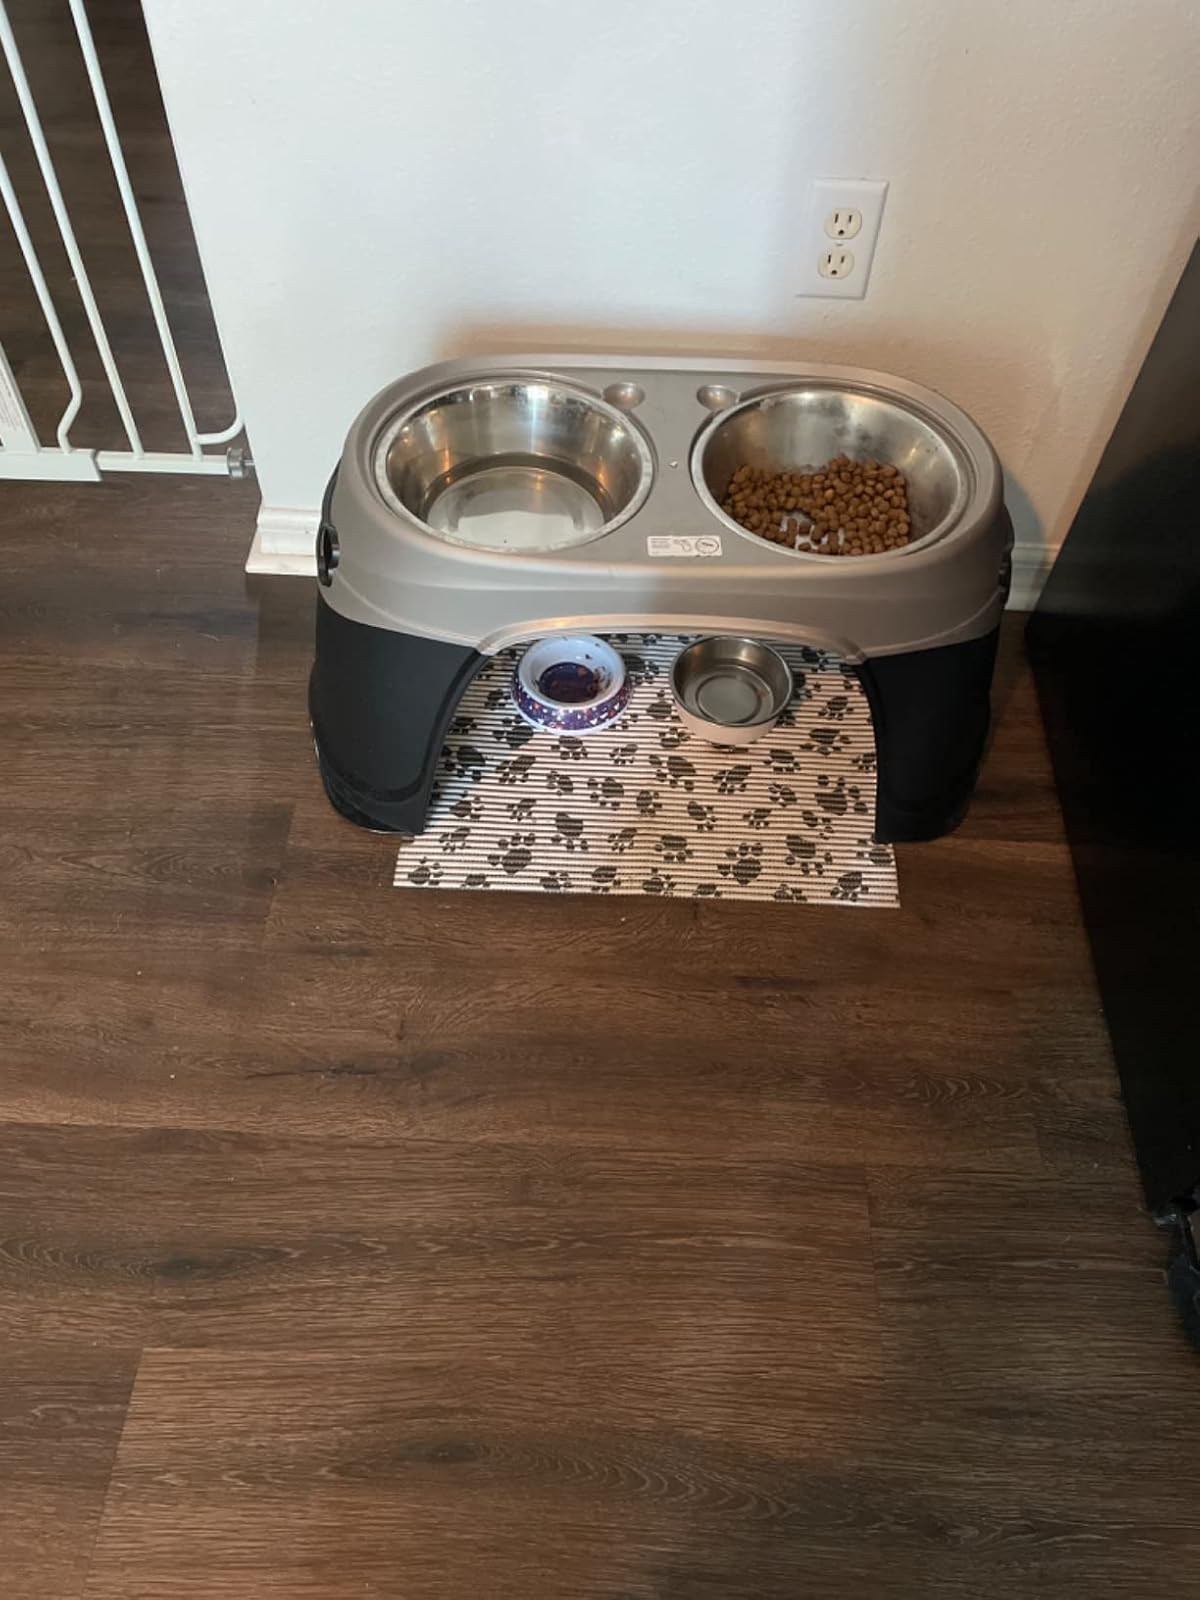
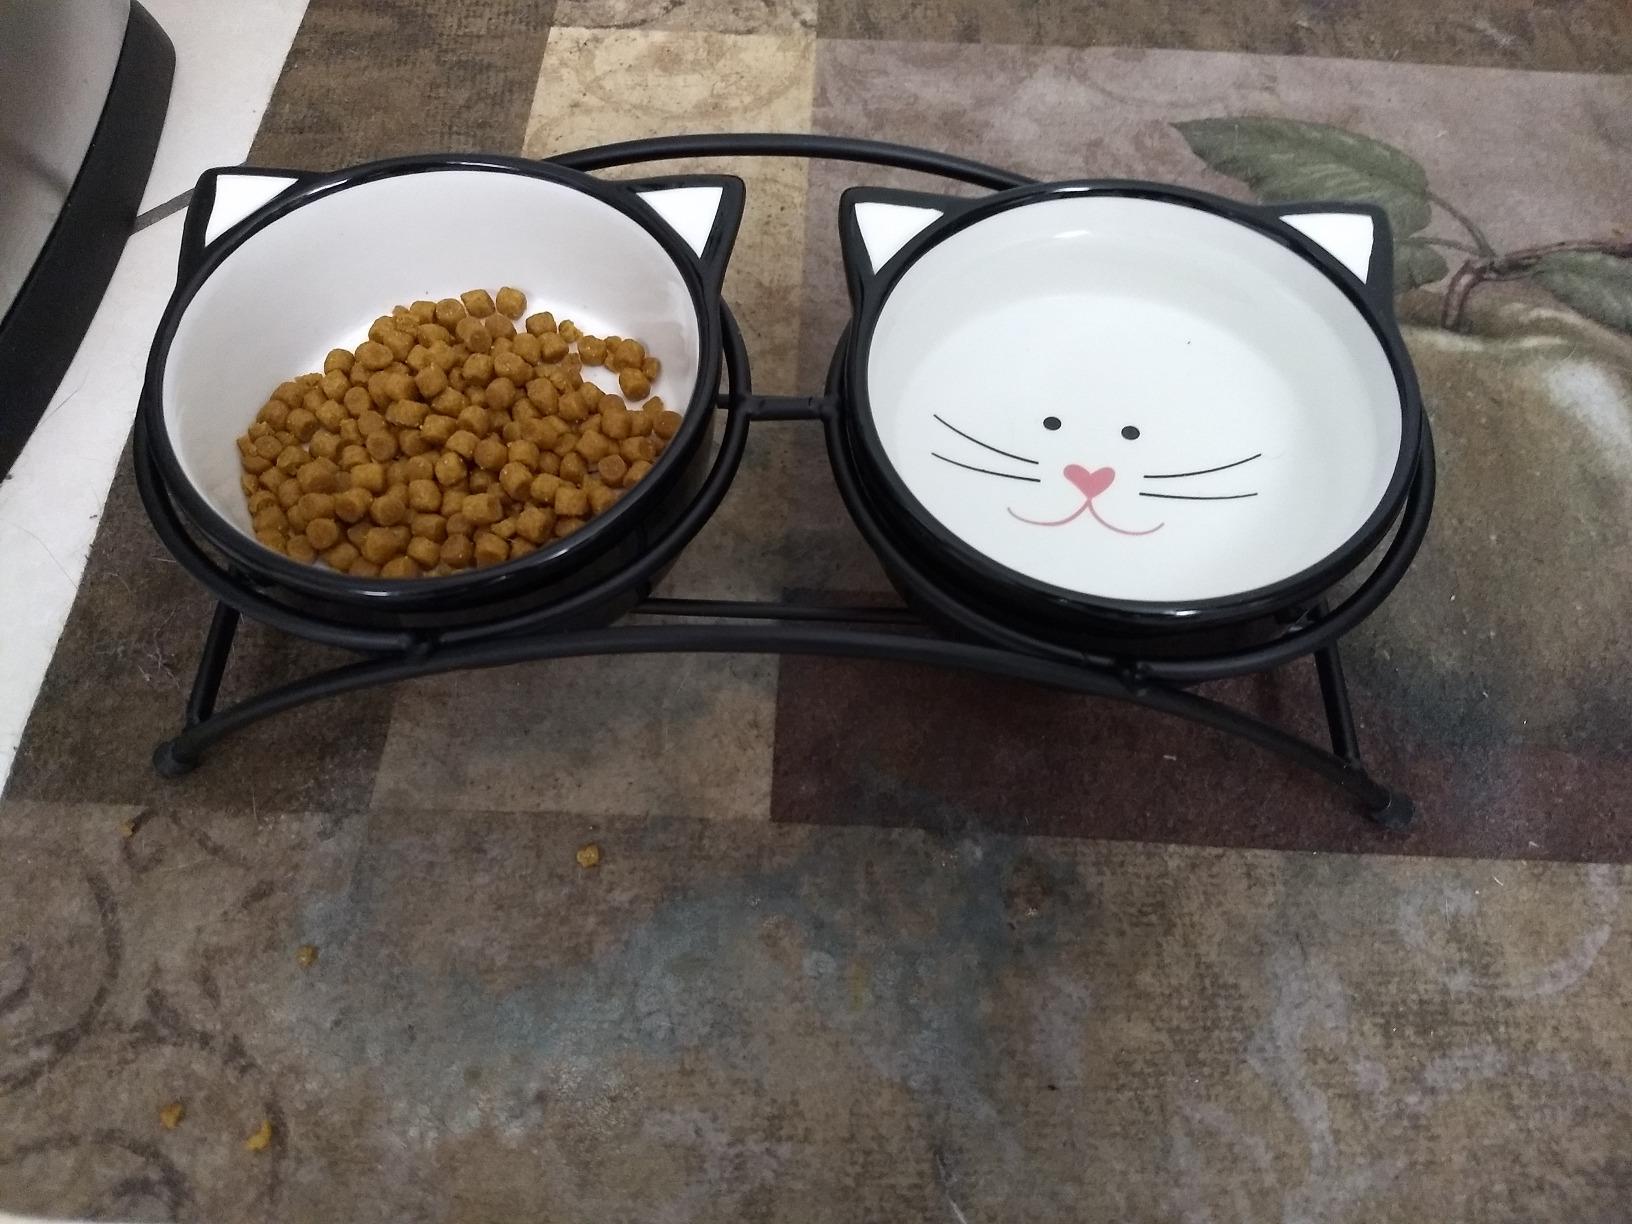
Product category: items_bowl
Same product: no